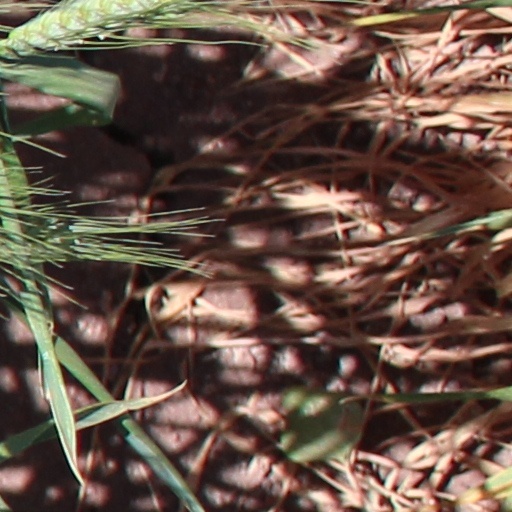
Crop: wheat